Answer in natural language. Considering the relative positions, is brown colour rectangular table (highlighted by a green box) above or below Doorway (highlighted by a red box)? Choose between the following options: above or below
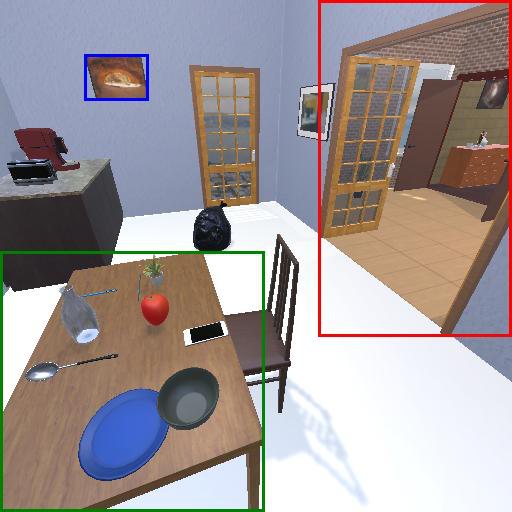
<answer>below</answer>